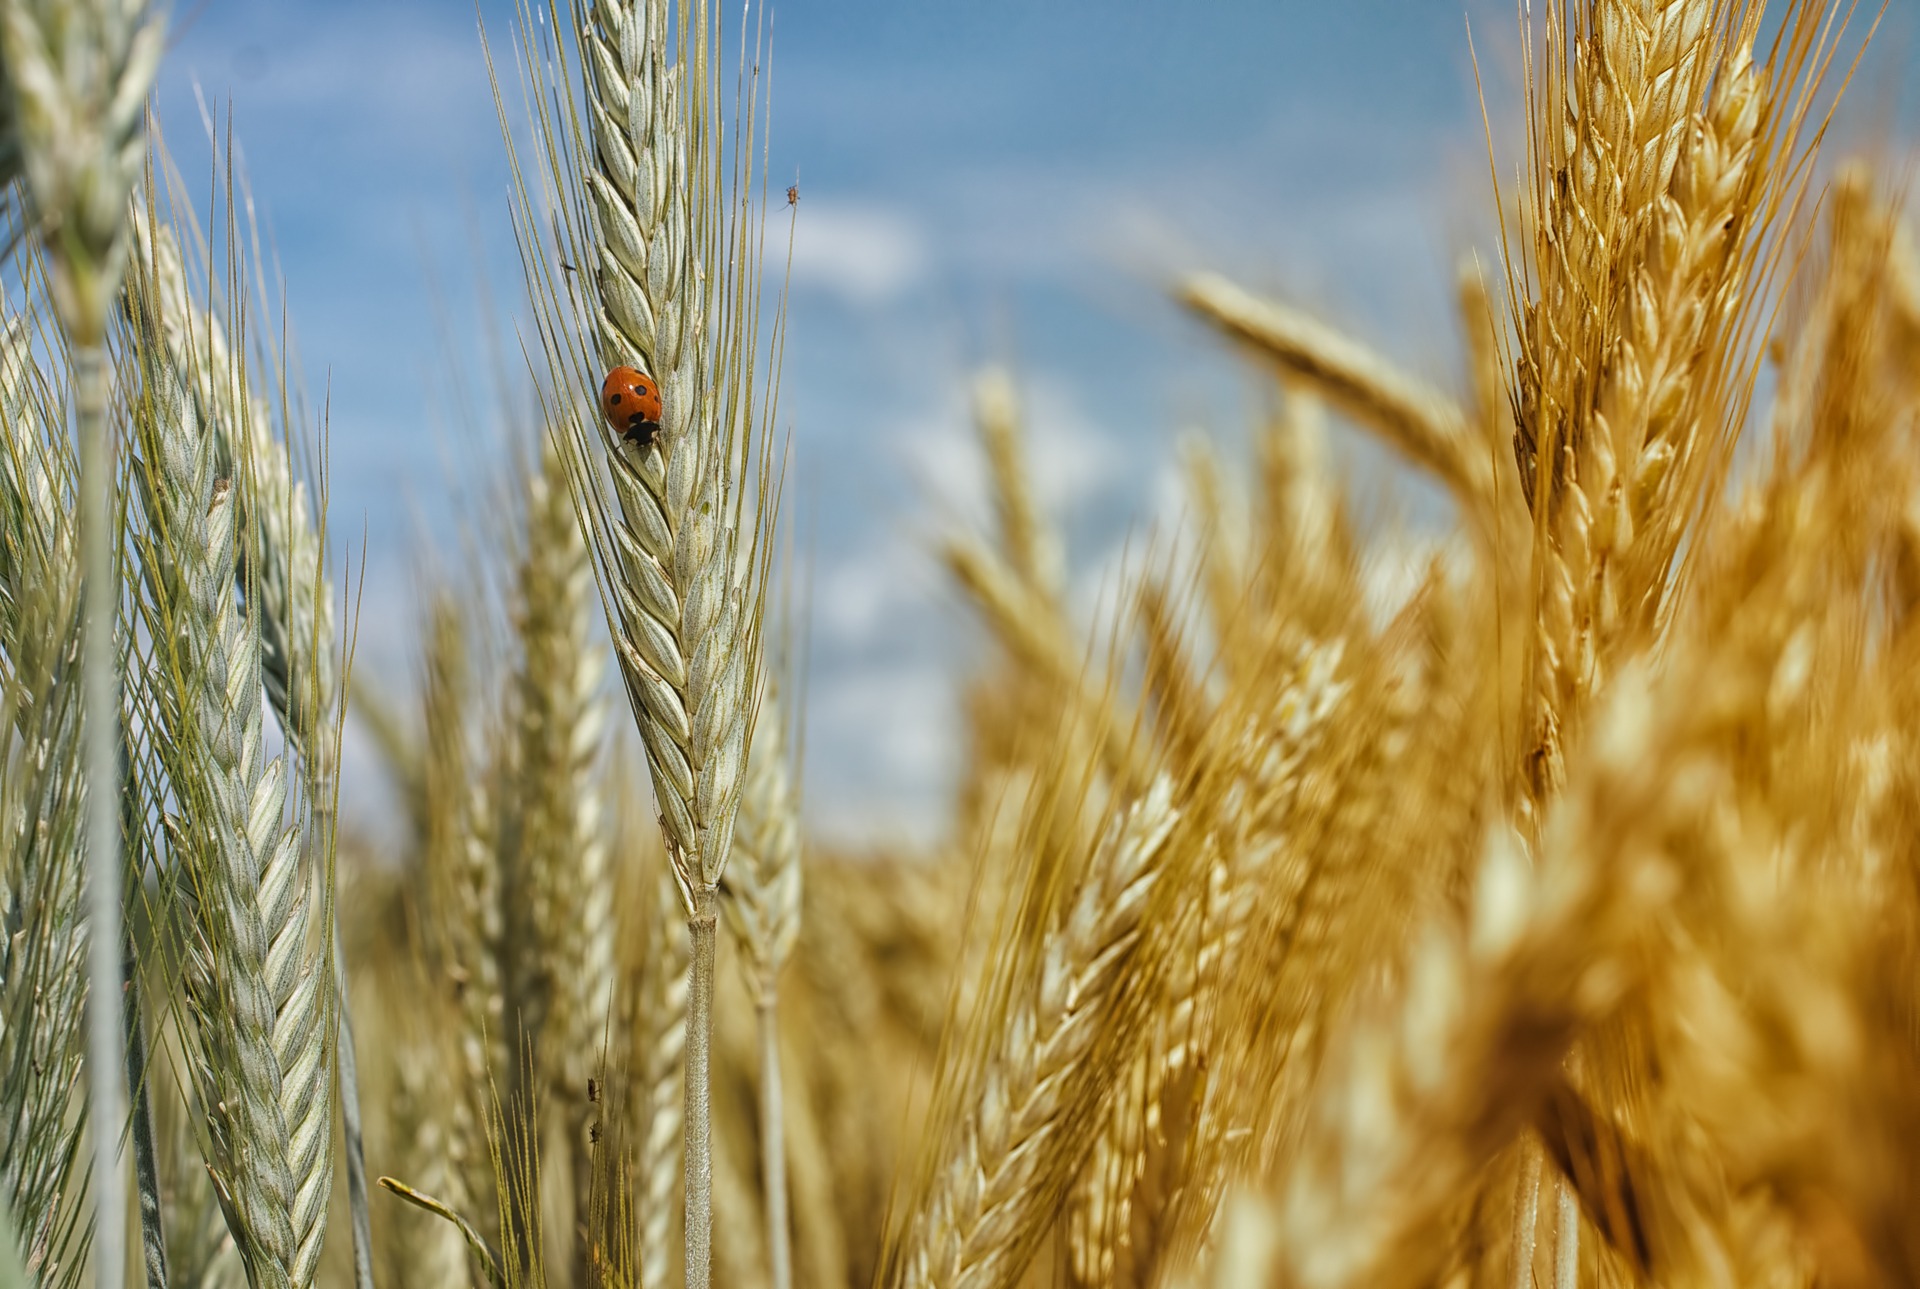
plant, field, wheat, grain, summer, food, green, harvest, crop, insect, ladybug, agriculture, cereal, wheat field, close up, rye, cornfield, cereals, arable, golden yellow, summer time, mature, flowering plant, summer holiday, siebenpunkt, commodity, emmer, triticale, grass family, plant stem, land plant, food grain, einkorn wheat, ready to be harvested, the whole summer